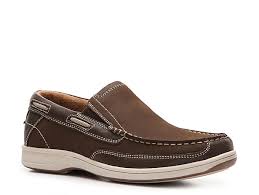
Label: Boat